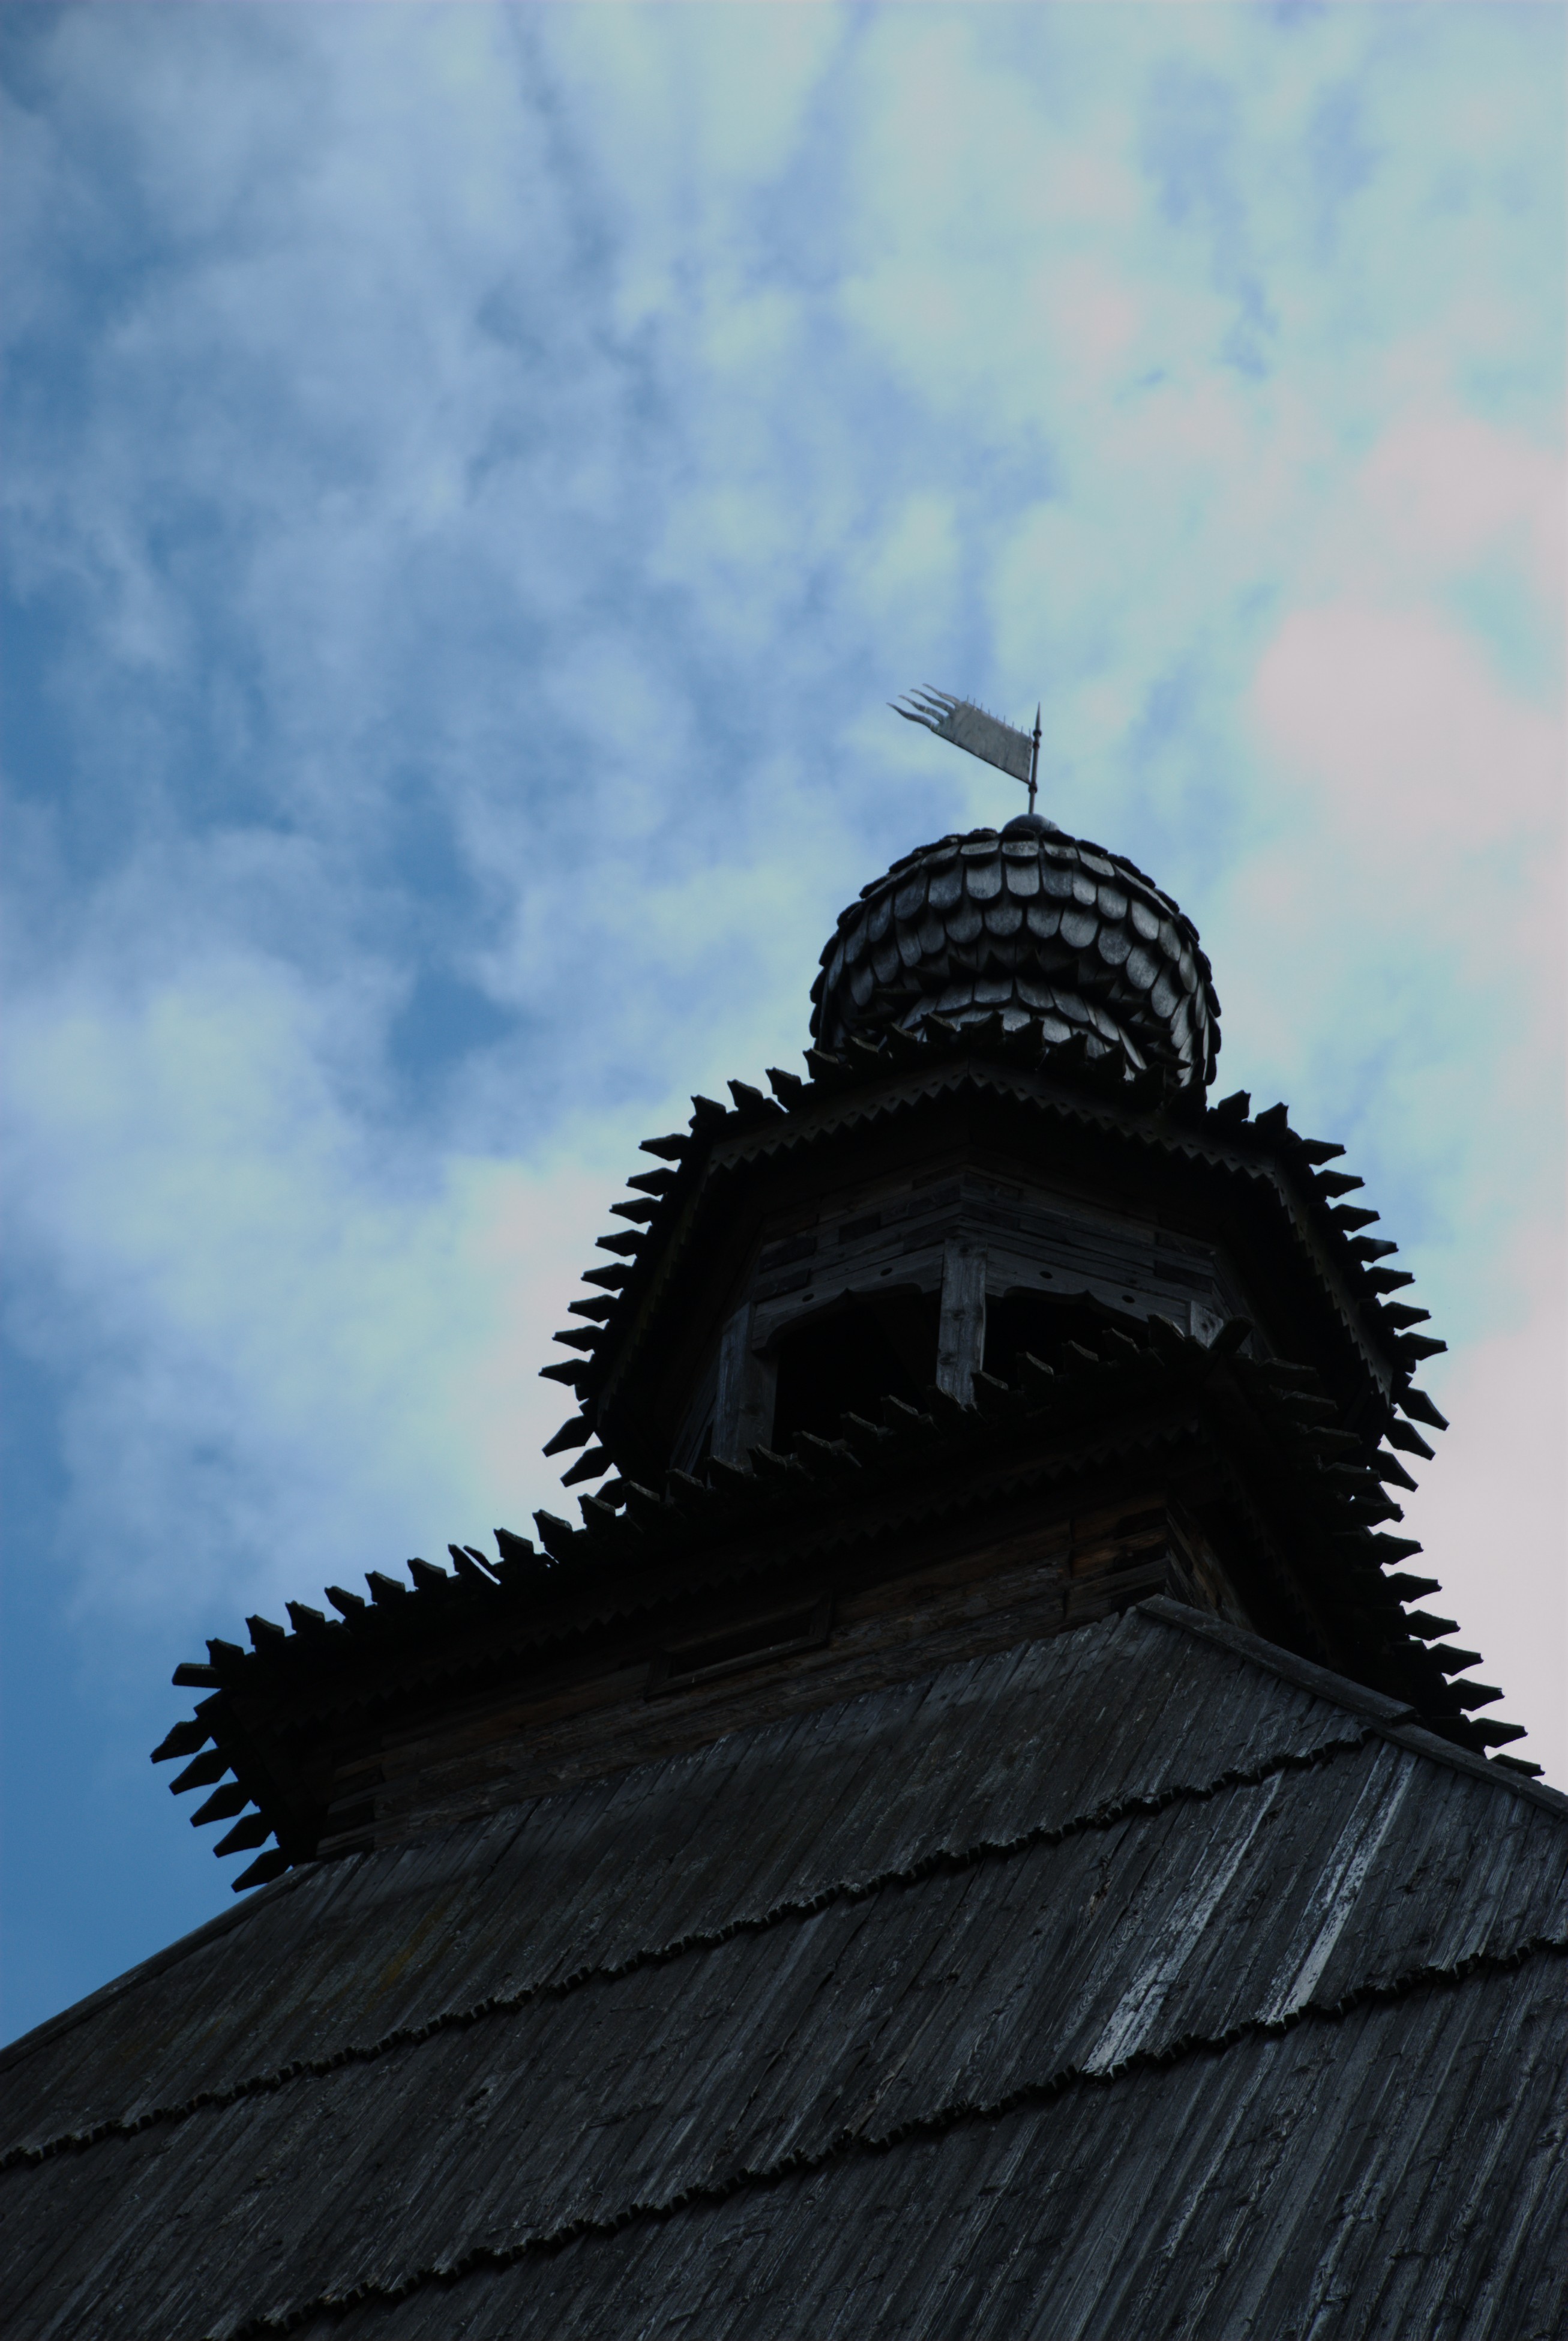
cloud, sky, statue, reflection, tower, landmark, blue, church, nikon, place of worship, cool image, temple, spire, steeple, monastery, churches, orthodox, dome, russia, d80, nikond80, moscowregion, golddragon